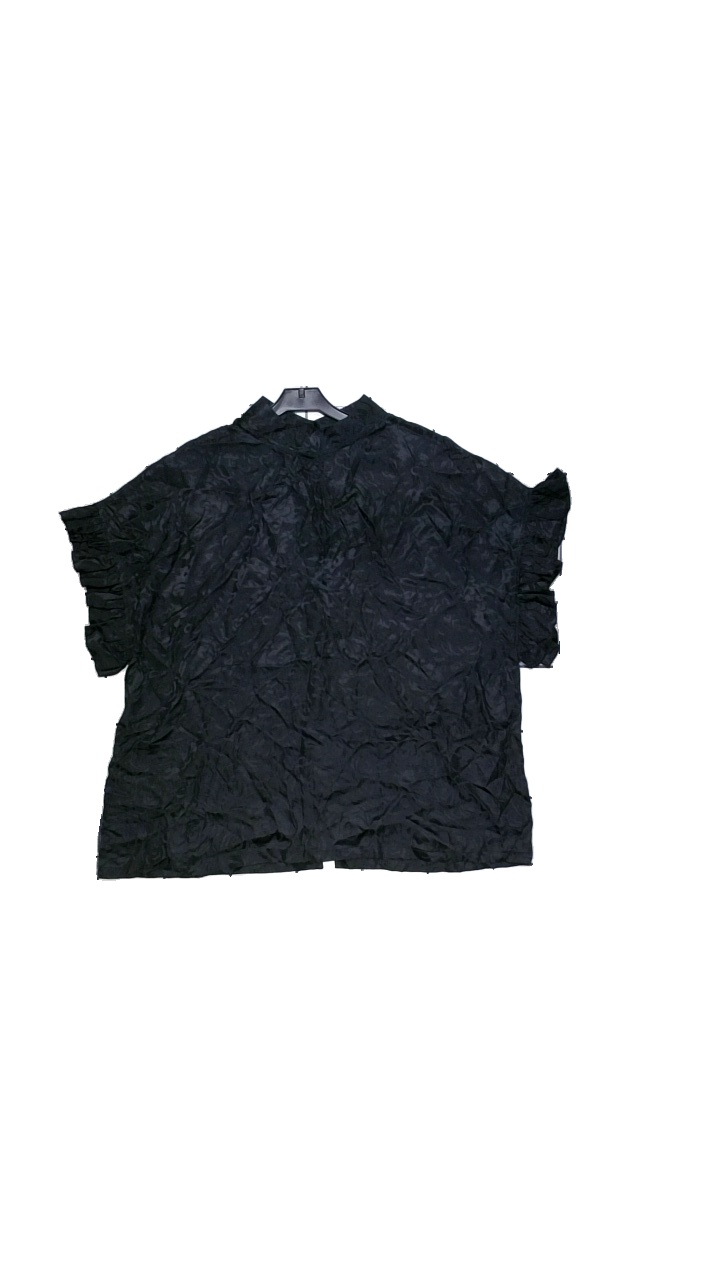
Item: Blouse (Ladies)
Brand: Amie B
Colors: Black
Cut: Regular
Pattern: Floral print
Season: All
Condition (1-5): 5
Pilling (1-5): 5
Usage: Reuse
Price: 50-100